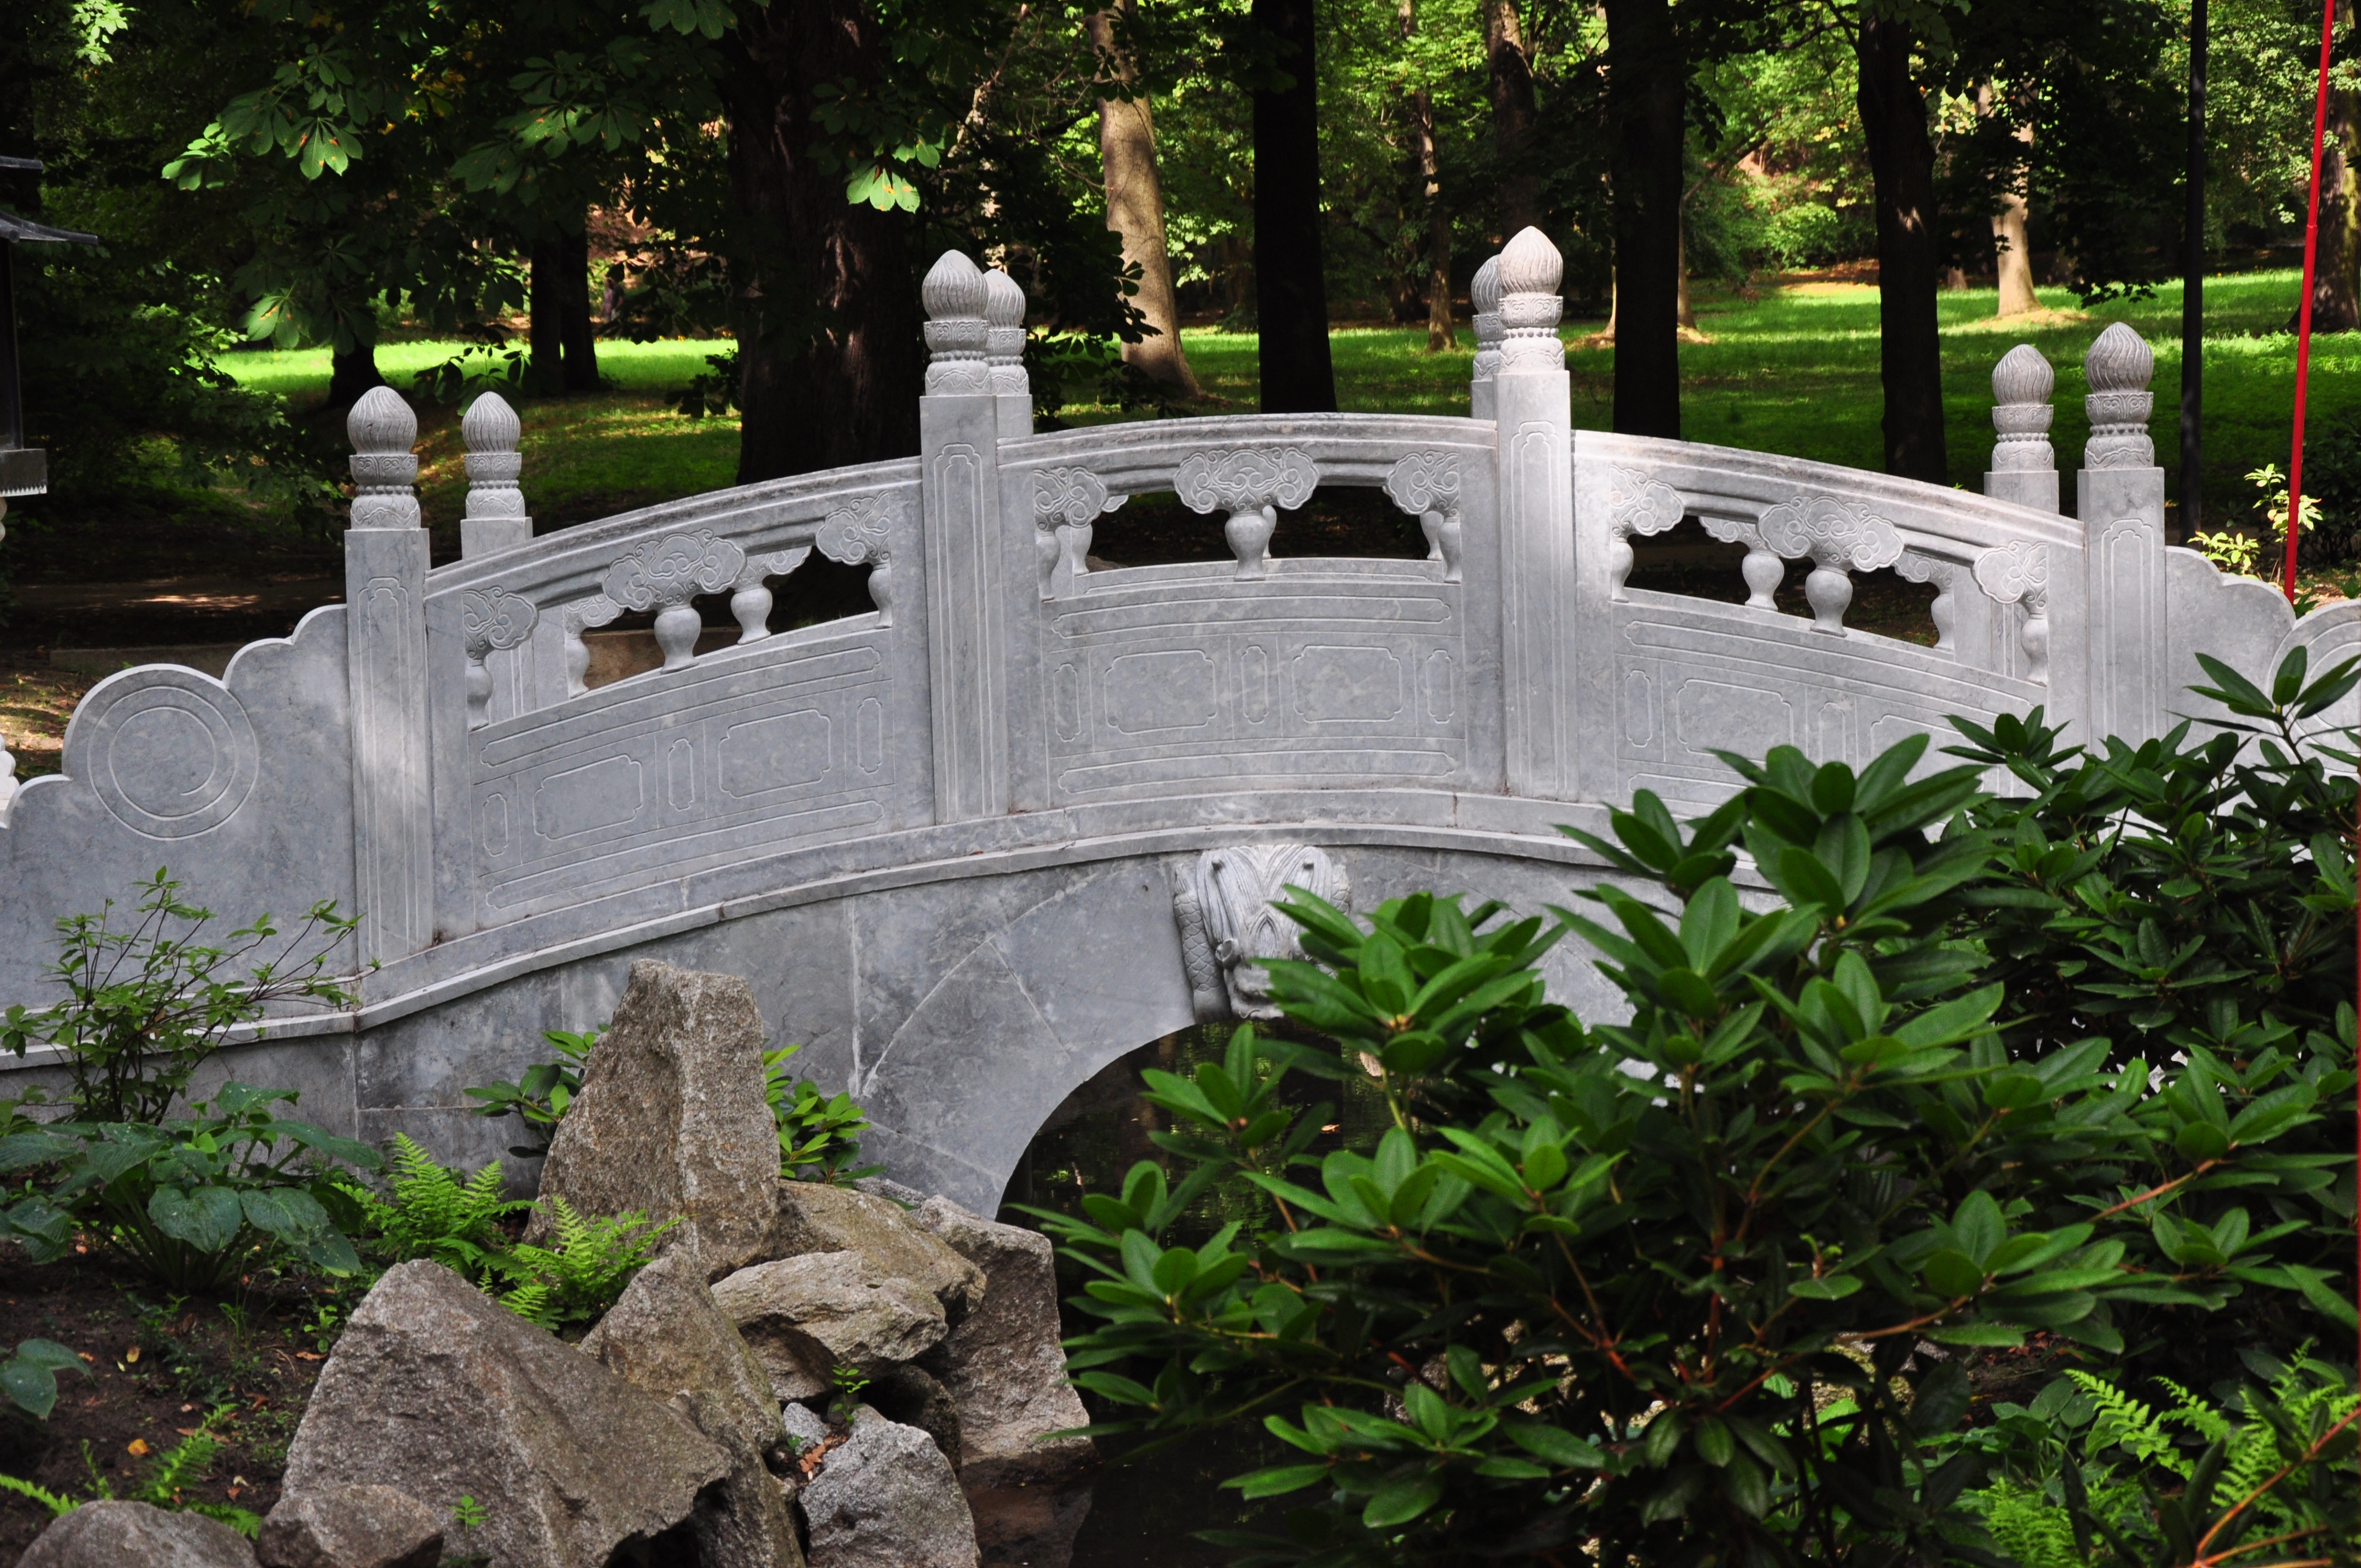
bridge, flower, pond, park, backyard, botany, garden, memorial, poland, fountain, yard, water feature, warsaw, chinese garden, park azienkowski